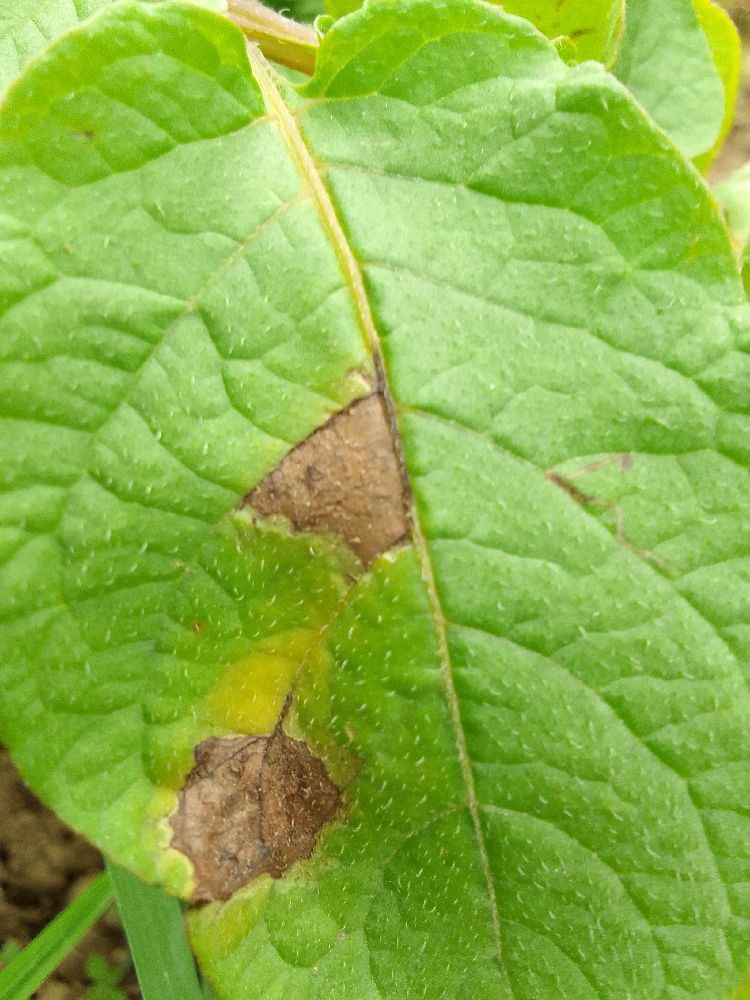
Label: Late blight